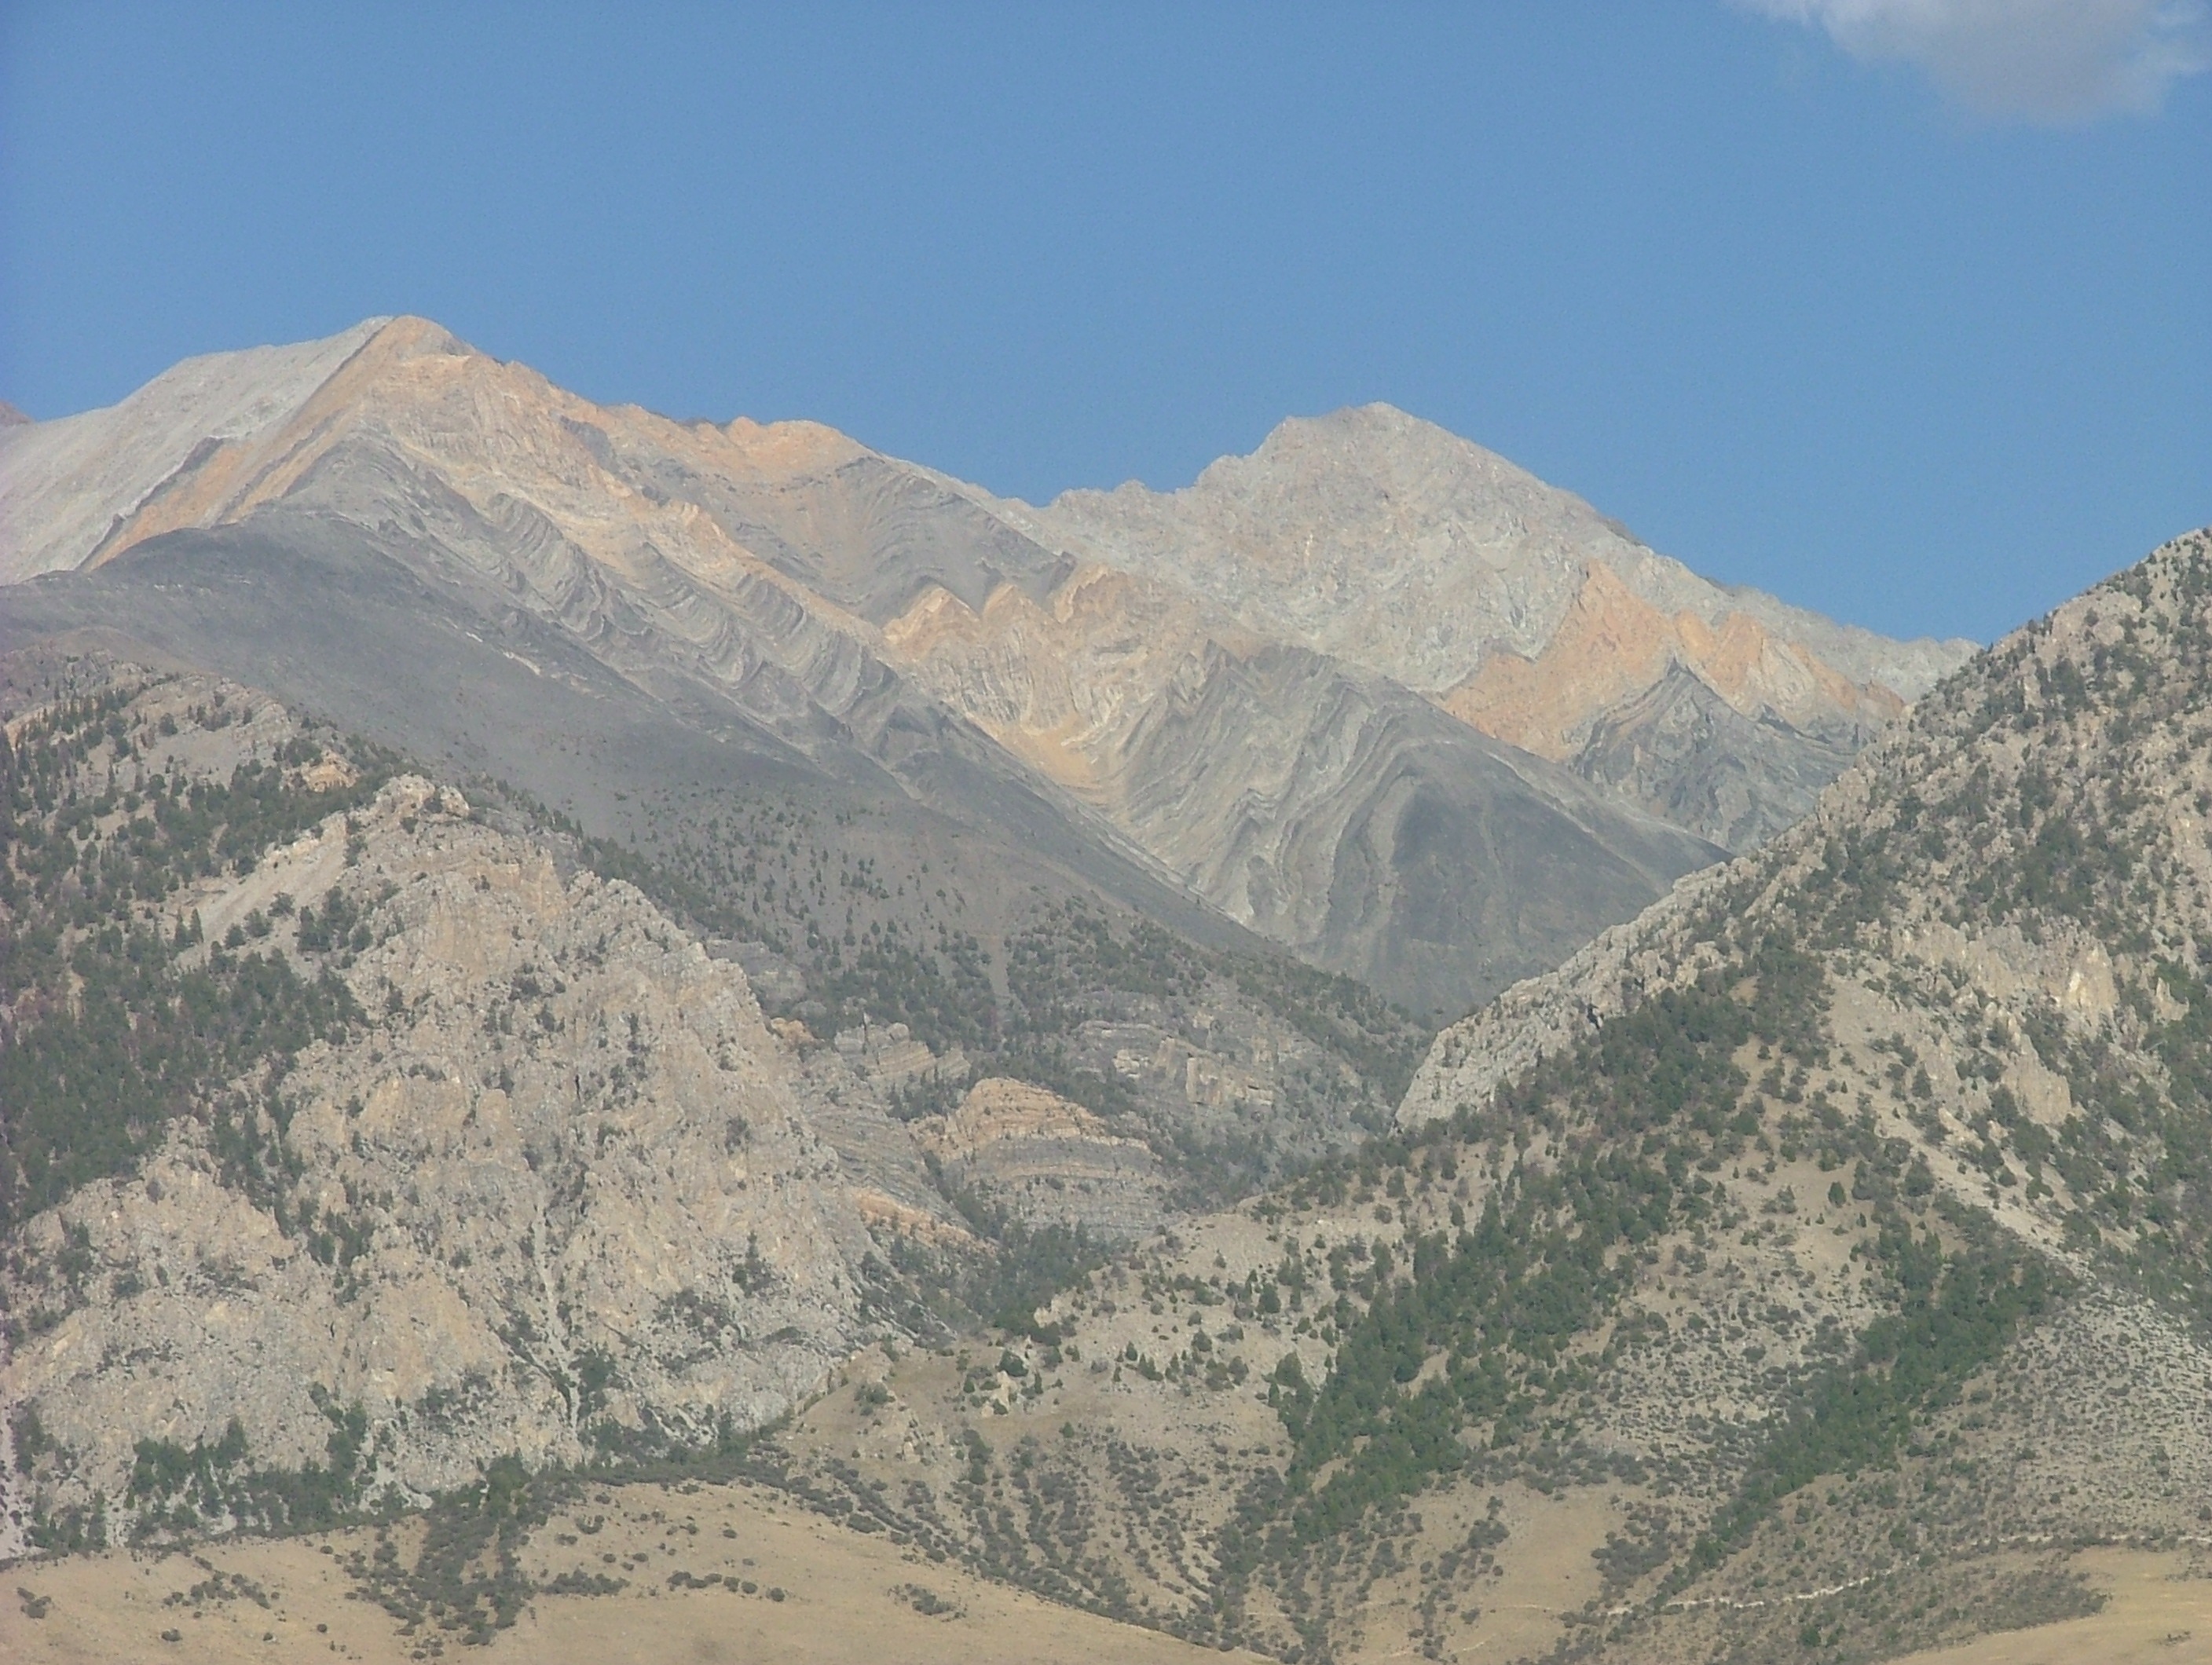
landscape, wilderness, mountain, snow, hill, peak, valley, mountain range, range, rugged, terrain, ridge, summit, climb, rocks, geology, badlands, plateau, fell, idaho, elevation, wadi, landform, mountain pass, natural environment, geographical feature, mountainous landforms, borah